Military beret

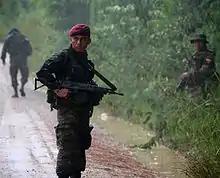
Kaibil special forces during training mission

The German uses berets with different badges for every branch of service. The and the issue dark blue berets only to their ground or land combat units (called and ) respectively. Berets are usually worn at special ceremonies and roll calls, although units with a special , especially armoured and mechanized infantry battalions, wear their berets all the time. German berets are always pulled to the right, with the badge visible over the left temple.